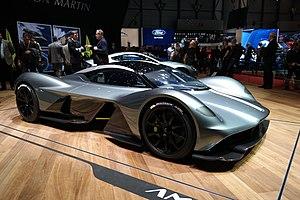
Salon international de l'automobile de Genève 2017
Marek Reichman est un designer automobile anglais, actuel chef designer d'Aston Martin-Lagonda.